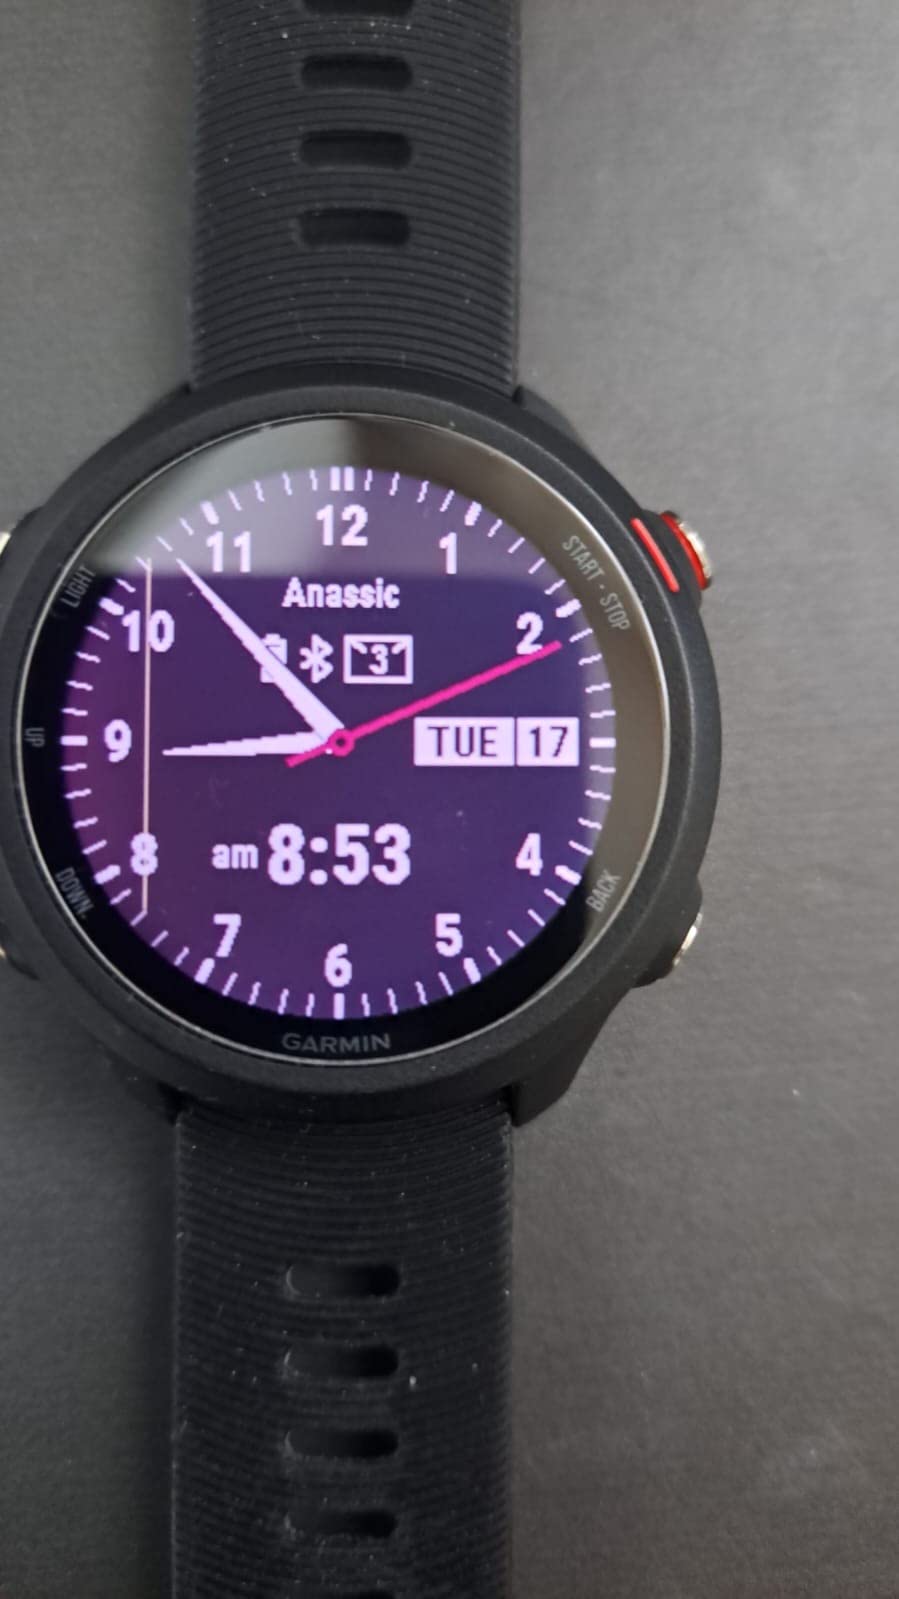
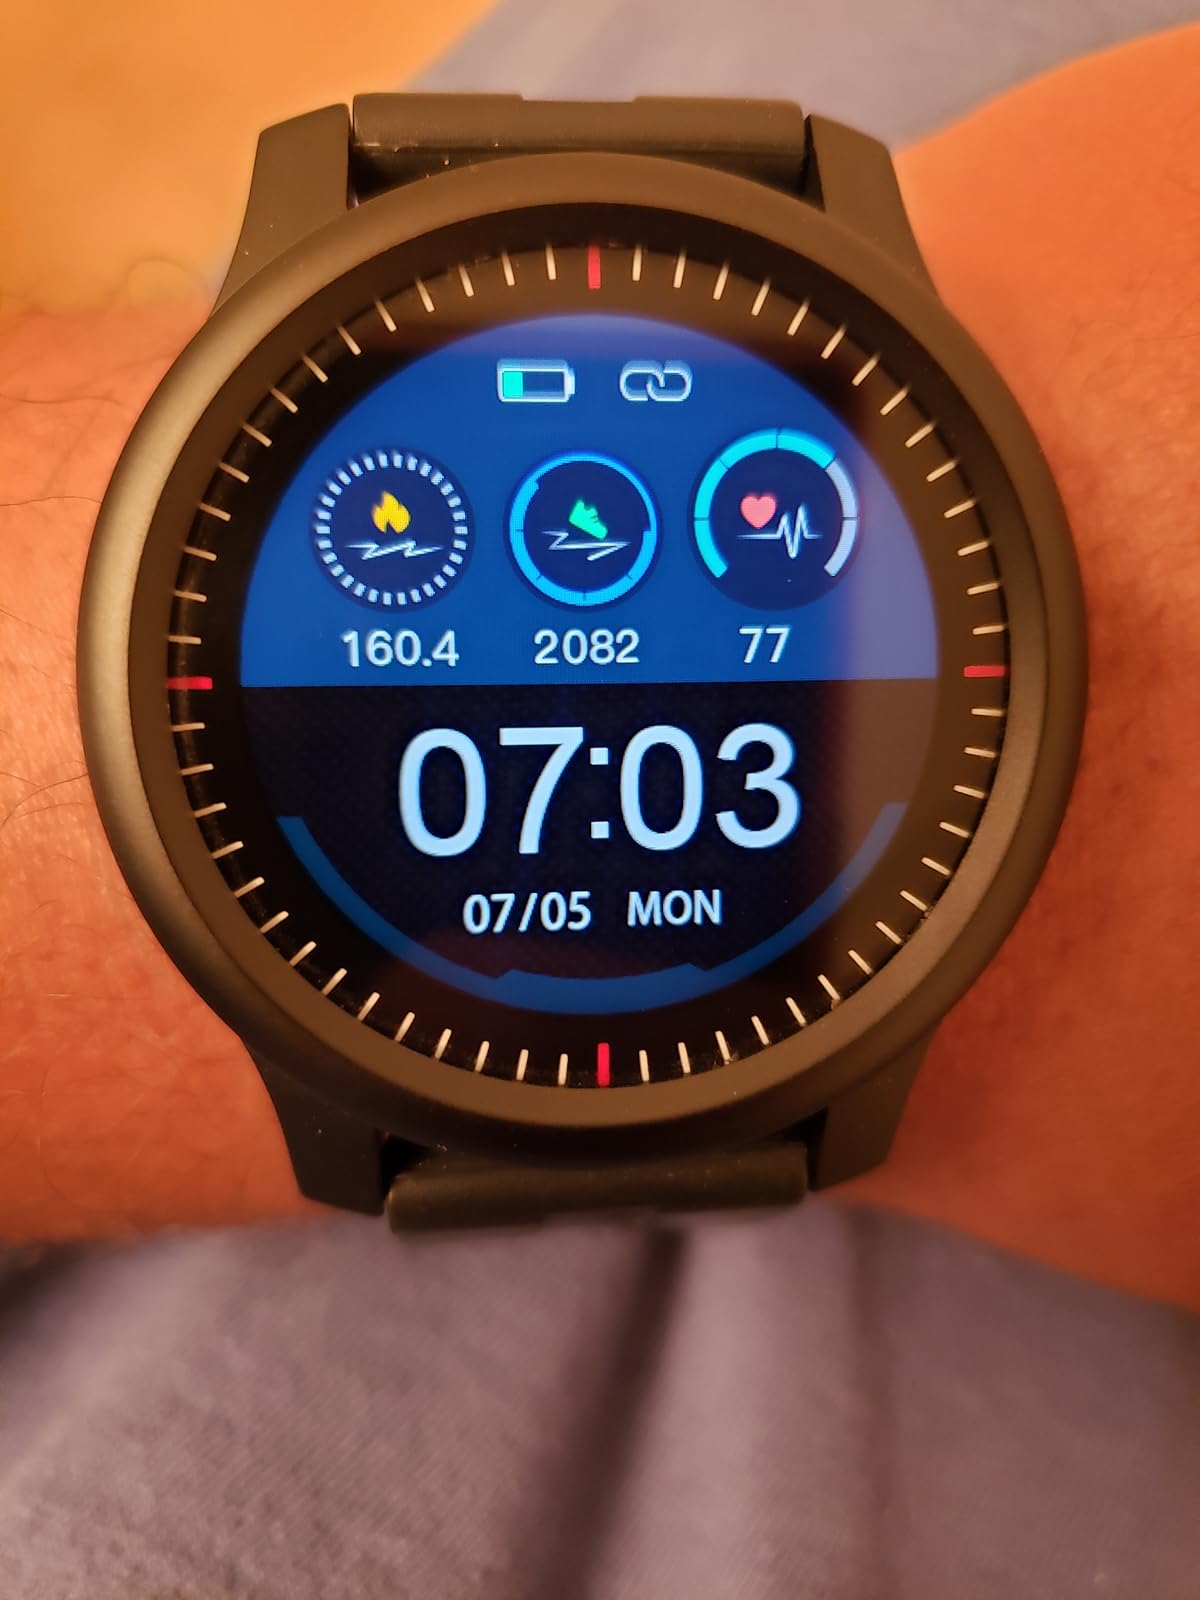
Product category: smartwatch
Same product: no